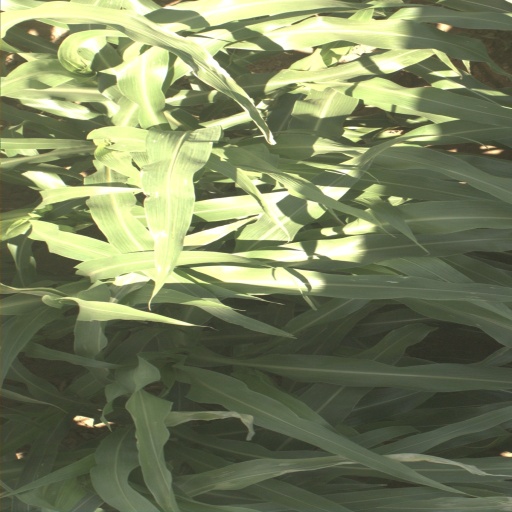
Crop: sorghum